NKVD Order No. 00593

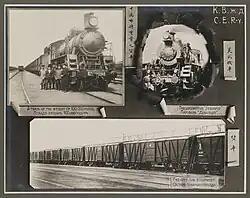
Locomotives and Railcars on Chinese Eastern Railway

According to the data collected by Memorial, 48,133 Harbinites were repressed, of which whom 30,992 were shot.